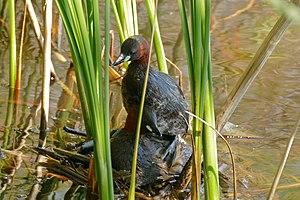
Le Grèbe castagneux est une espèce d'oiseaux de la famille des Podicipedidae. Cet oiseau est le plus petit des membres de la famille des grèbes, d'où son nom et son synonyme vernaculaire de Petit Grèbe. C'est aussi le seul grèbe d’Europe à pondre régulièrement deux fois par an. Oiseaux discrets, ils s’installent sur n’importe quel lac, étang, mare ou marais possédant une végétation assez dense sur ses rives.